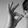
ASL letter: F